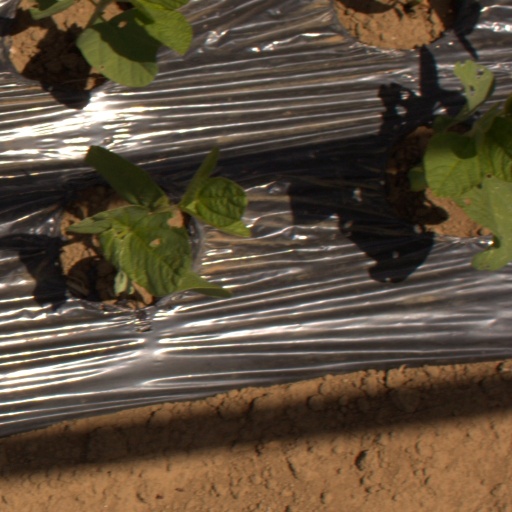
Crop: Jerusalem artichoke